Aras (river)

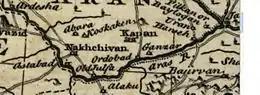
A map of the Aras from 1747.

In Armenian tradition, the river is named after Arast, a great-grandson of the legendary Armenian patriarch Haik. The name was later Hellenized to "Araxes" and was applied to the Kura–Araxes culture, a prehistoric people who flourished in the valleys of the Kura and Aras. The river is also mentioned in the last chapter of Virgil's "Aeneid" VIII, as "angry at the bridge," since the Romans built a bridge over it so that it is thereby conquered. The river Aras has been associated with the biblical rivers Gihon and Pishon. Robert H. Hewsen described Aras as the only "true river" of Armenia and as "Mother Araxes," a symbol of pride to the Armenian people.